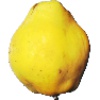
Label: Quince 1